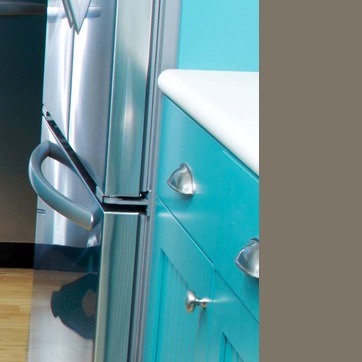
Material: metal